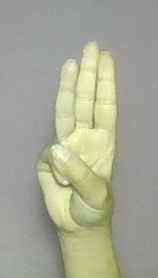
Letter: thaa